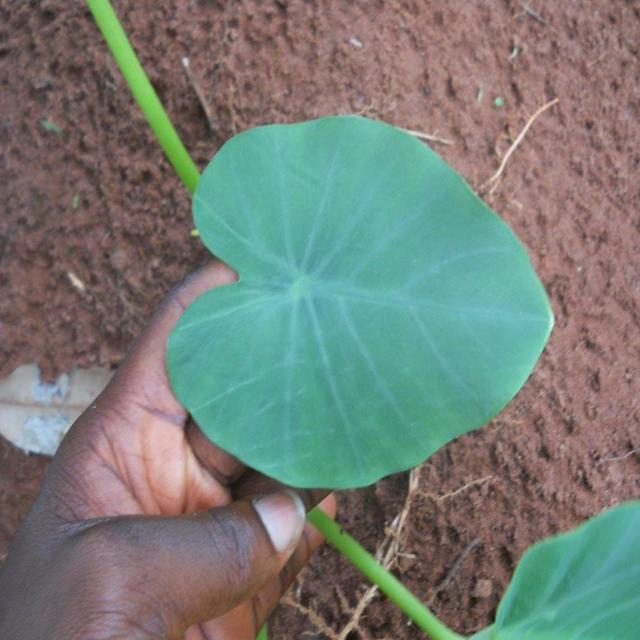
Label: Healthy